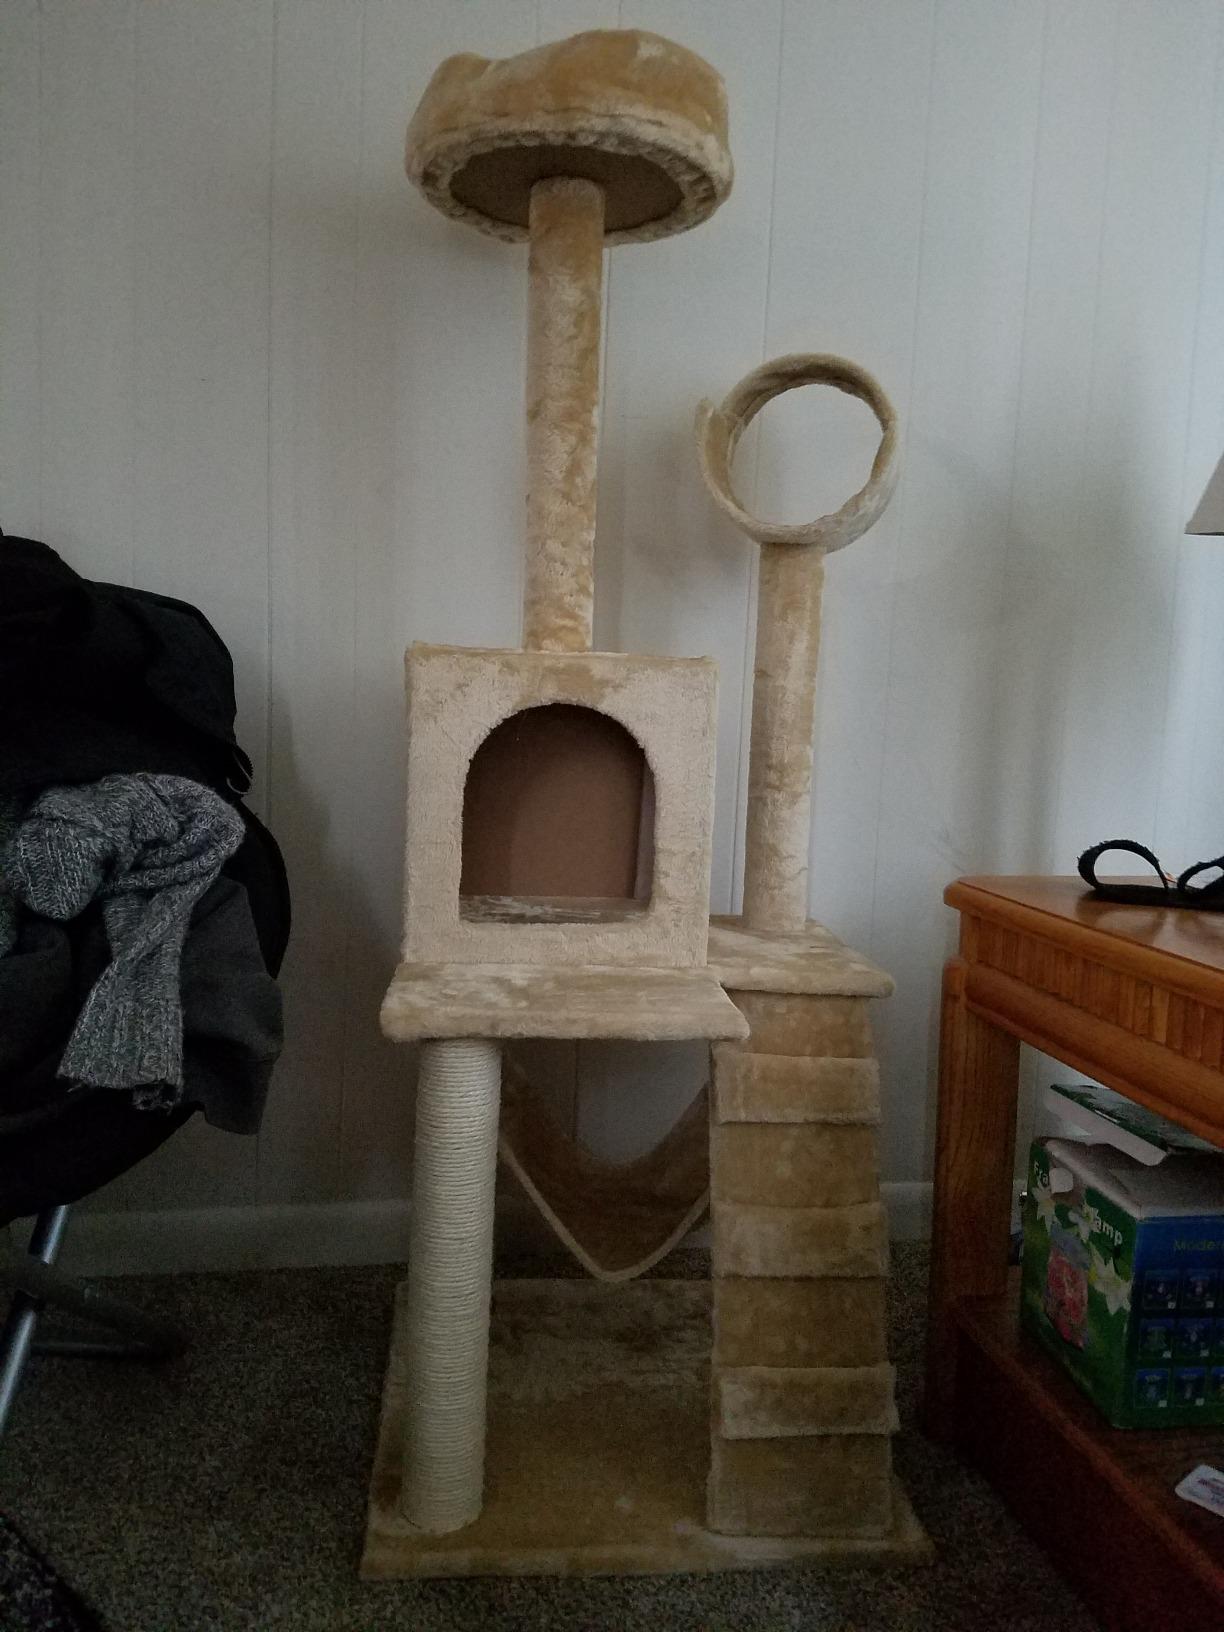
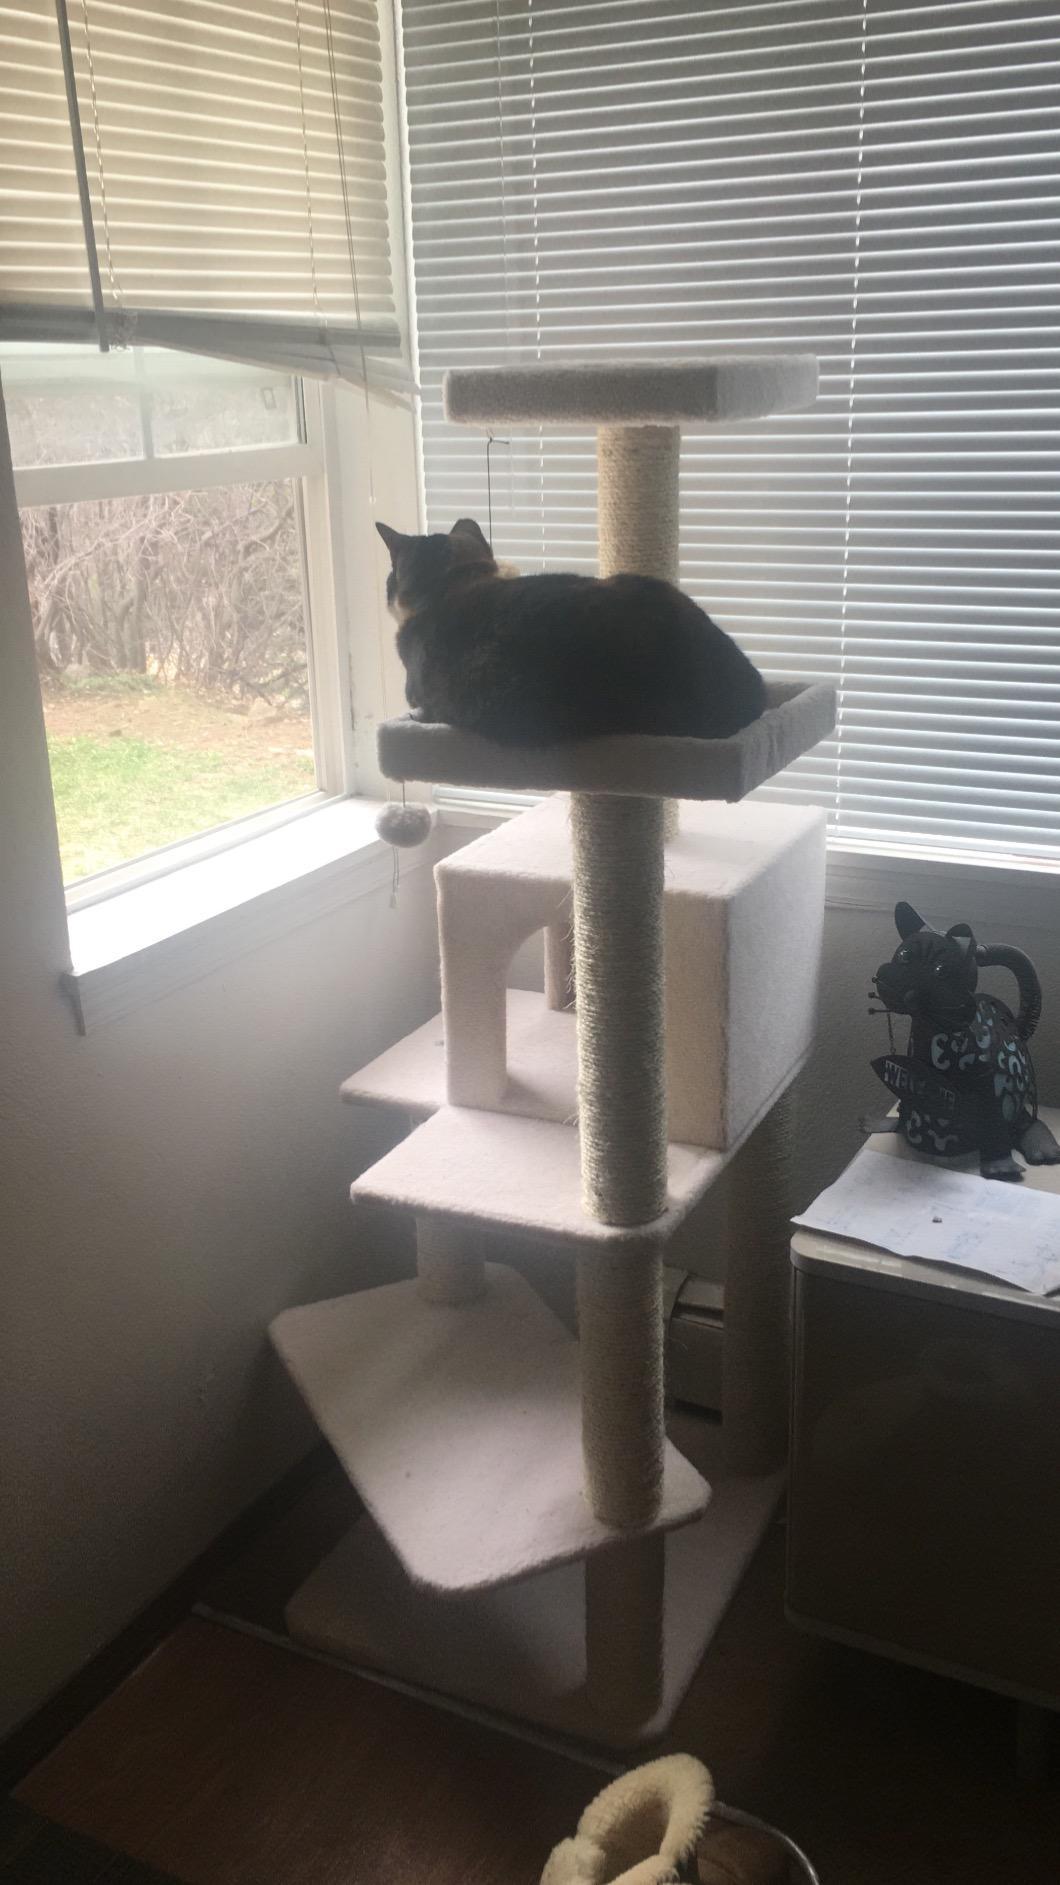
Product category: items_cat tree
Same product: no